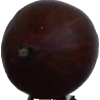
Label: gooseberry